Duncan Mountains

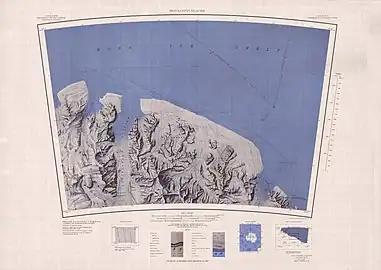
Duncan Mountains to the southeast

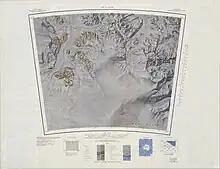
Duncan Mountains to the northeast

Mountains) lie along the 85th parallel between 165° W and 168° W. These conspicuous foothills are marked by a series of ragged peaks rising to about 4,800 feet, eroded by many